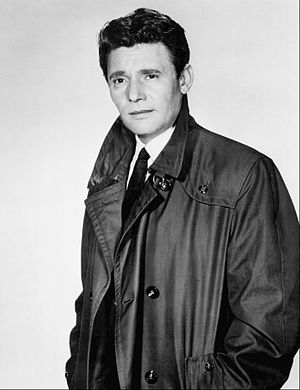
Harry Guardino
Guardino i 1964
Harry Guardino var en amerikansk skuespiller, hvis karriere forløb fra de tidlige 1950'ere til begyndelsen af 1990'erne.